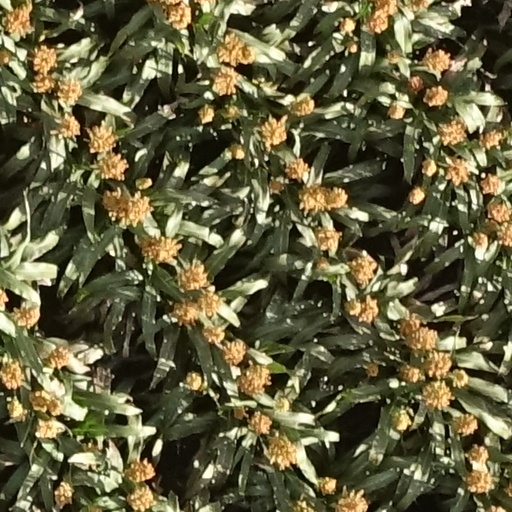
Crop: sorghum